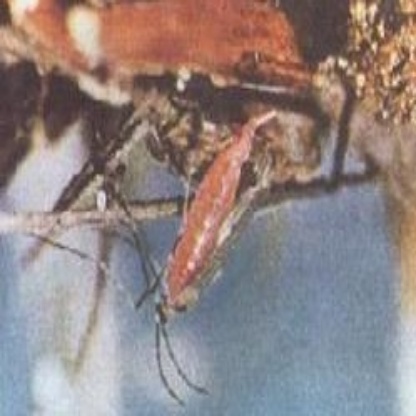
Nhãn: Sâu năn ( Muỗi hành )(Rice Gall Midge)